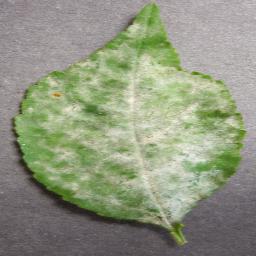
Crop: cherry
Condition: (including_sour)_powdery_mildew